Scots Brigade

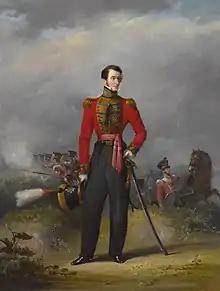
Lieutenant General Sir Thomas Bradford, 1825; Colonel, 94th Foot "The Scotch Brigade"

In the late 17th century, the experience of the Wars of the Three Kingdoms and the Protectorate meant strong resistance in both Scotland and England to a standing army. Formations like the Brigade thus provided an outlet for Scots and English who wanted to pursue a military career; professional officers formed a small and tight-knit group, who moved between armies, often regardless of nationality, religion or political belief. Most armies contained a wide mix of nationalities; in 1672, 12 out of 58 French infantry battalions were recruited outside France, as were 9 of its 87 cavalry regiments.